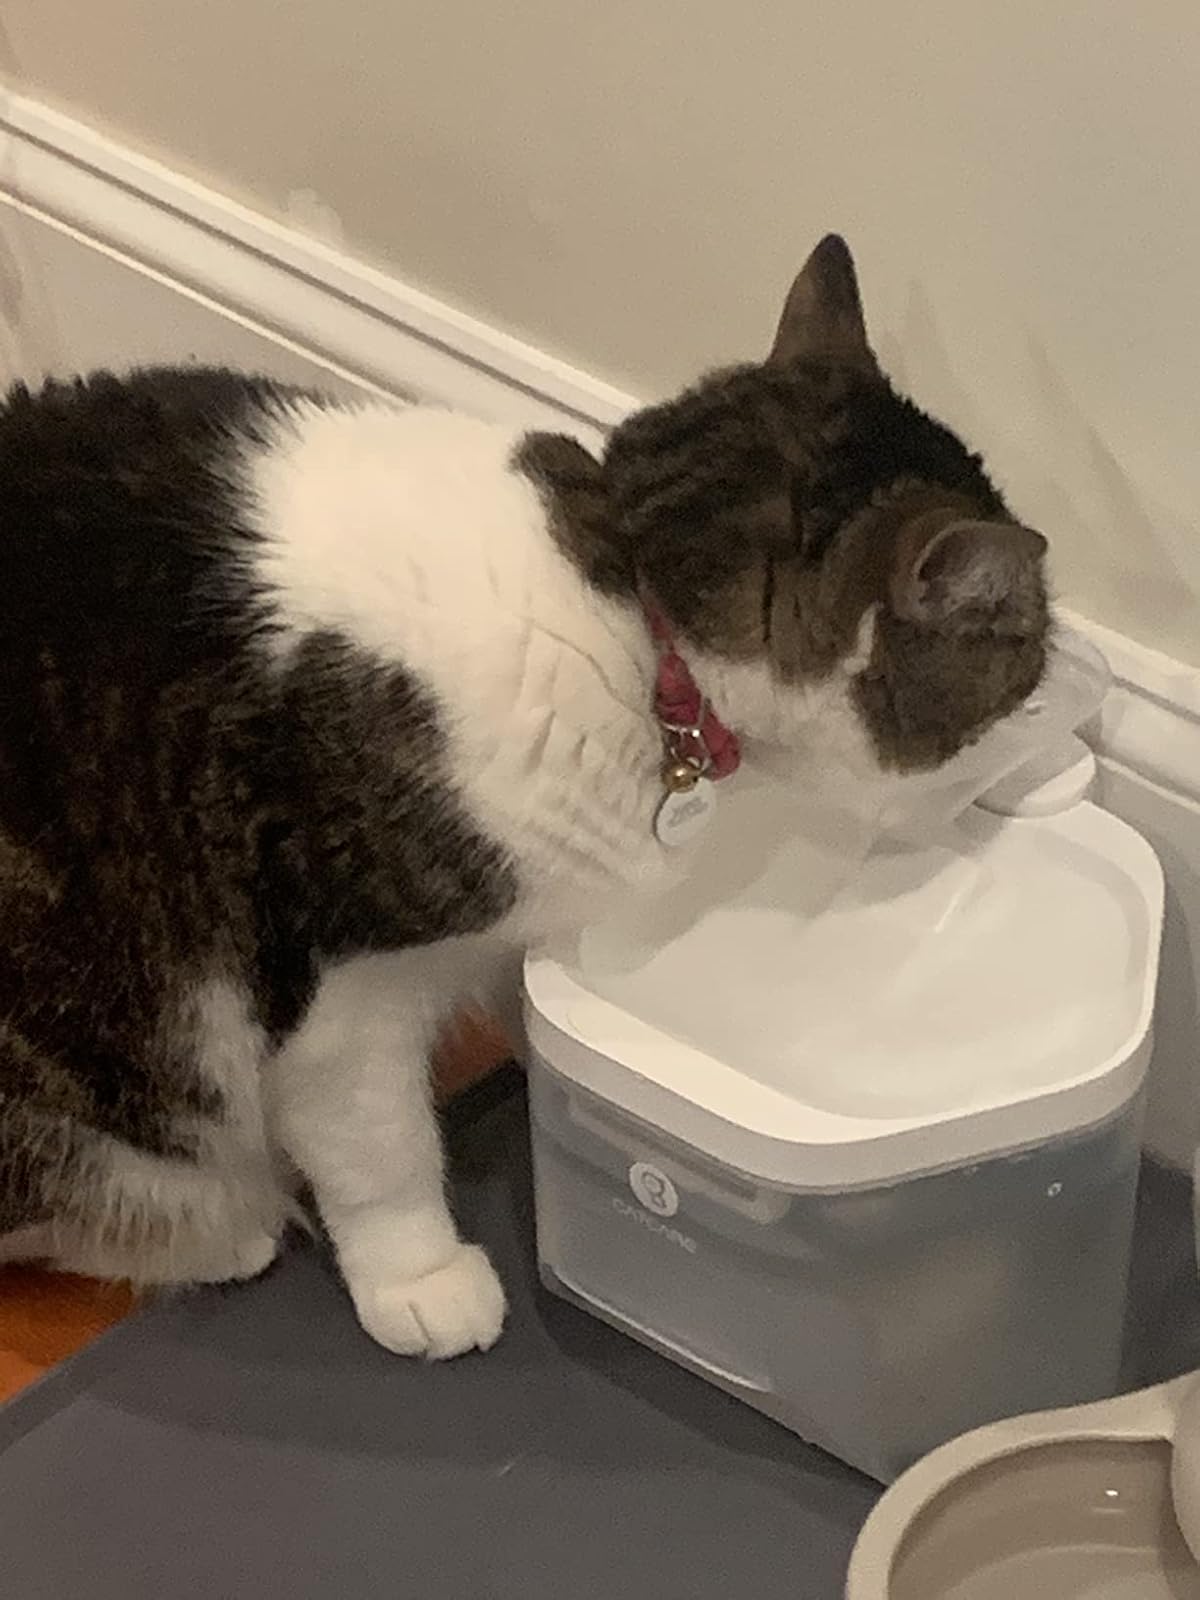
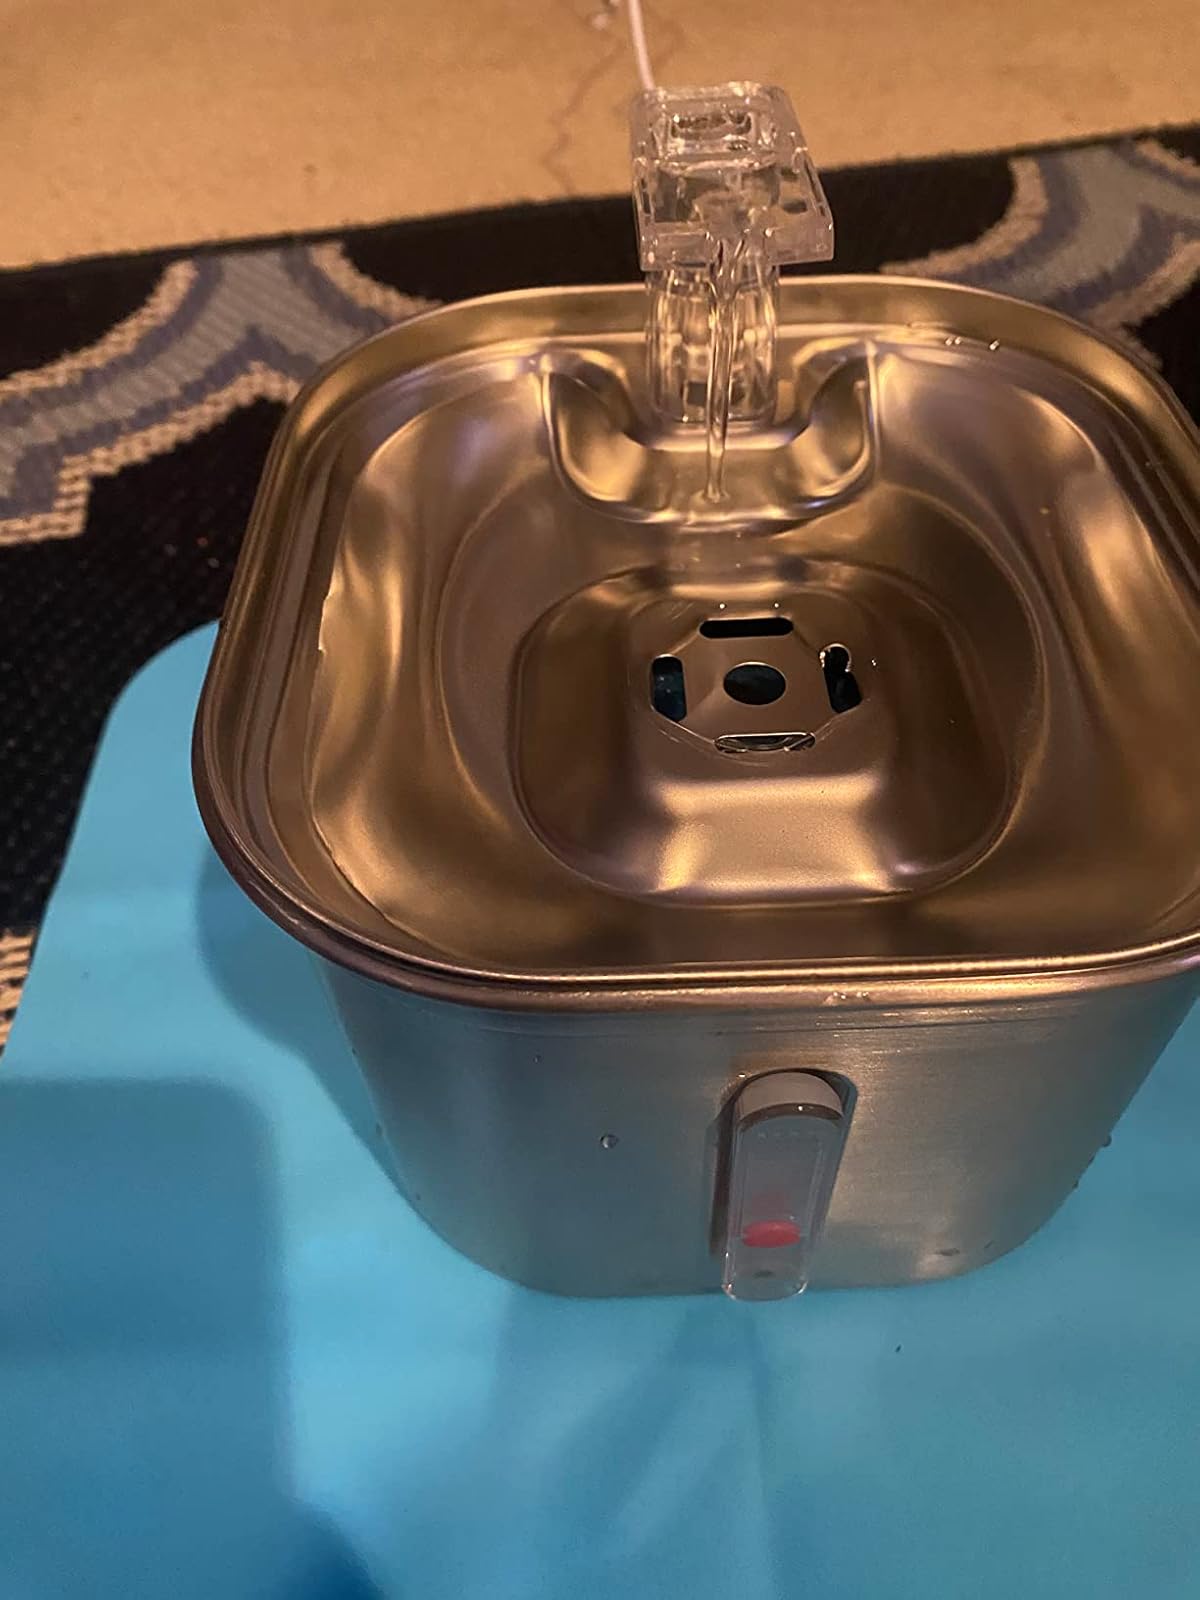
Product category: items_bowl
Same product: no